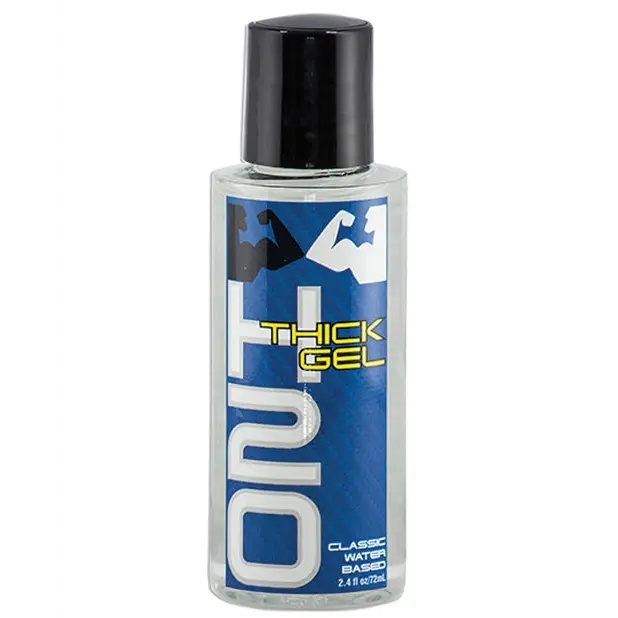
Elbow Grease H2O Thick Gel - 2.4 oz
Elbow Grease H2O Thick Gel has a soft velvety smooth texture mimicking the body's own natural lubrication. It is water-based, long lasting, greaseless, safe, latex compatible, odorless and washes of with water leaving no residue on the skin. Keep some handy at all times!
Brand: B. cumming company inc.
Category: Sporting Goods > Athletics > Wrestling > Wrestling Training Aids > Wrestling Dummies